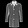
Label: Coat